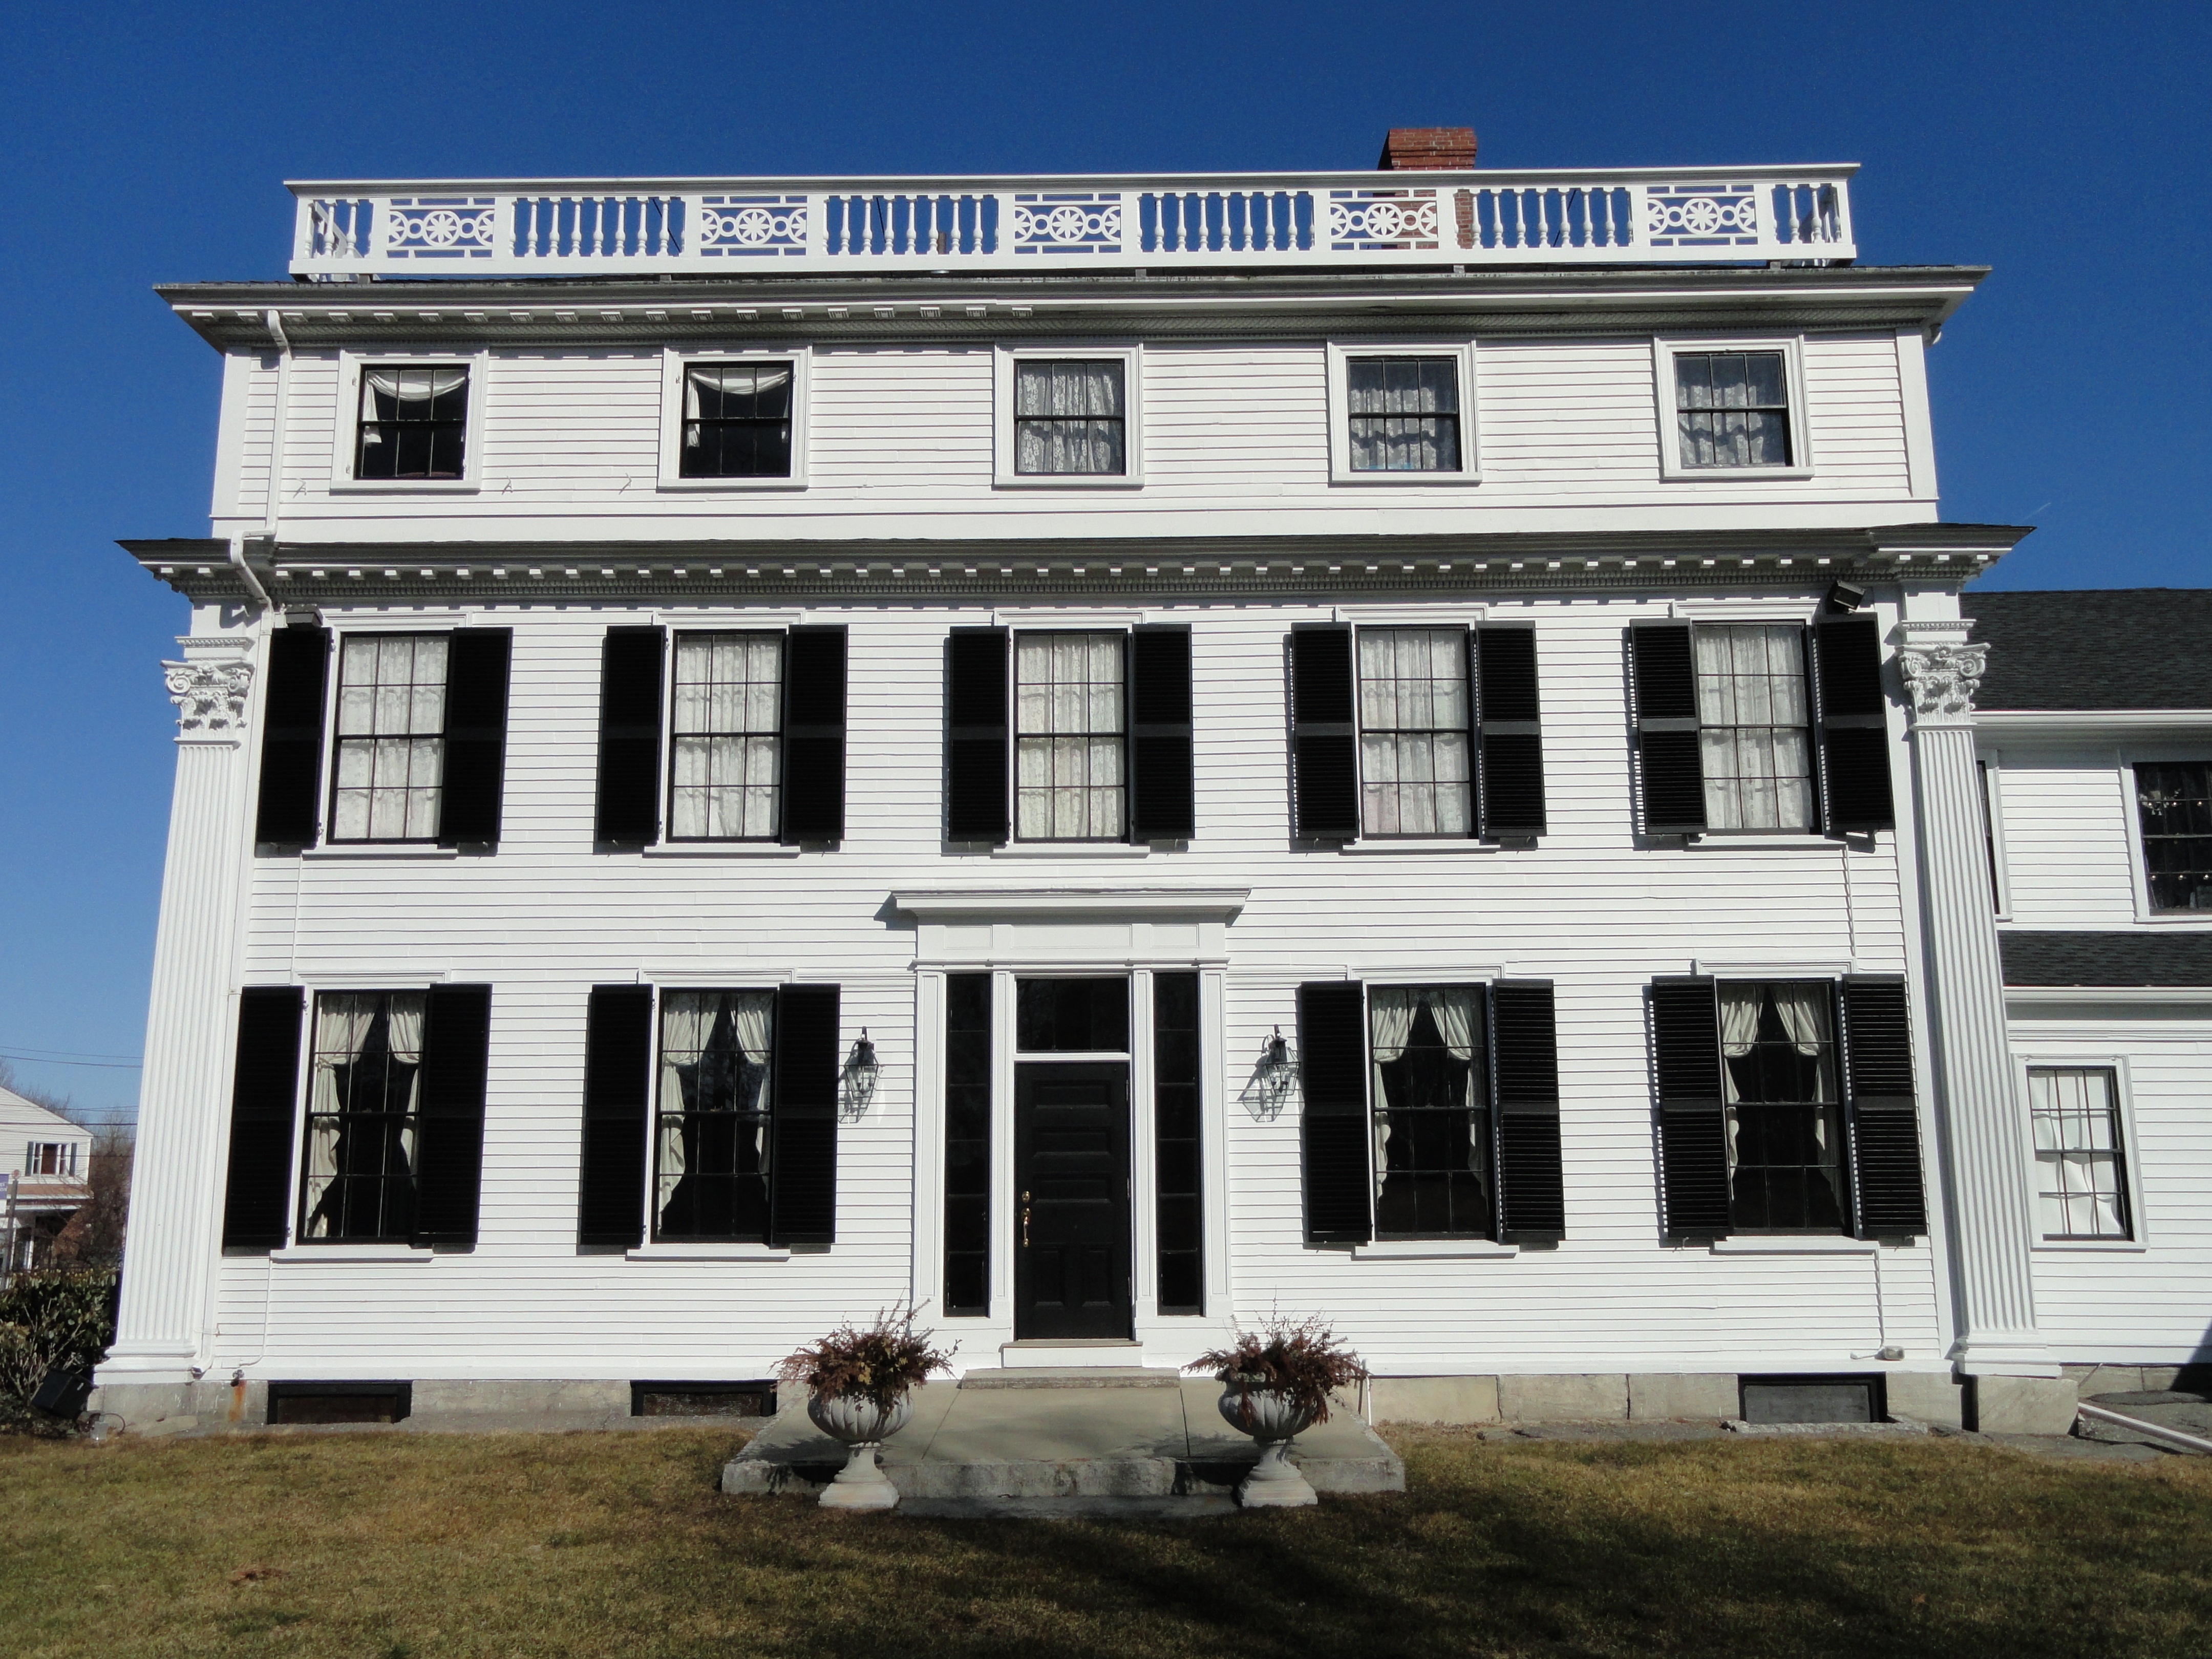
architecture, mansion, house, window, building, home, usa, facade, property, exterior, front, estate, massachusetts, asa waters mansion, millbury